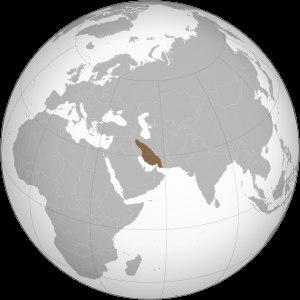
Cette liste présente les dirigeants de la Perse et de l'Iran.